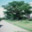
Label: oak_tree